Also a Poet

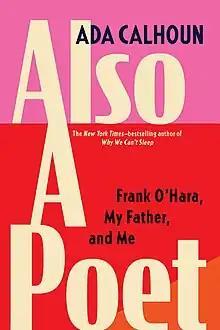
First edition cover

Also a Poet: Frank O'Hara, My Father, and Me is a 2022 memoir by Ada Calhoun. It explores Calhoun's relationship with her father, the art critic Peter Schjeldahl, as well as their shared interest in the poet Frank O'Hara. The book was published on June 14, 2022, by Grove Press.